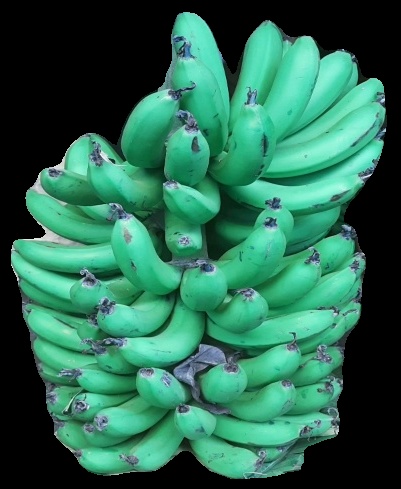
Variety: pachbale
Grade: grade1